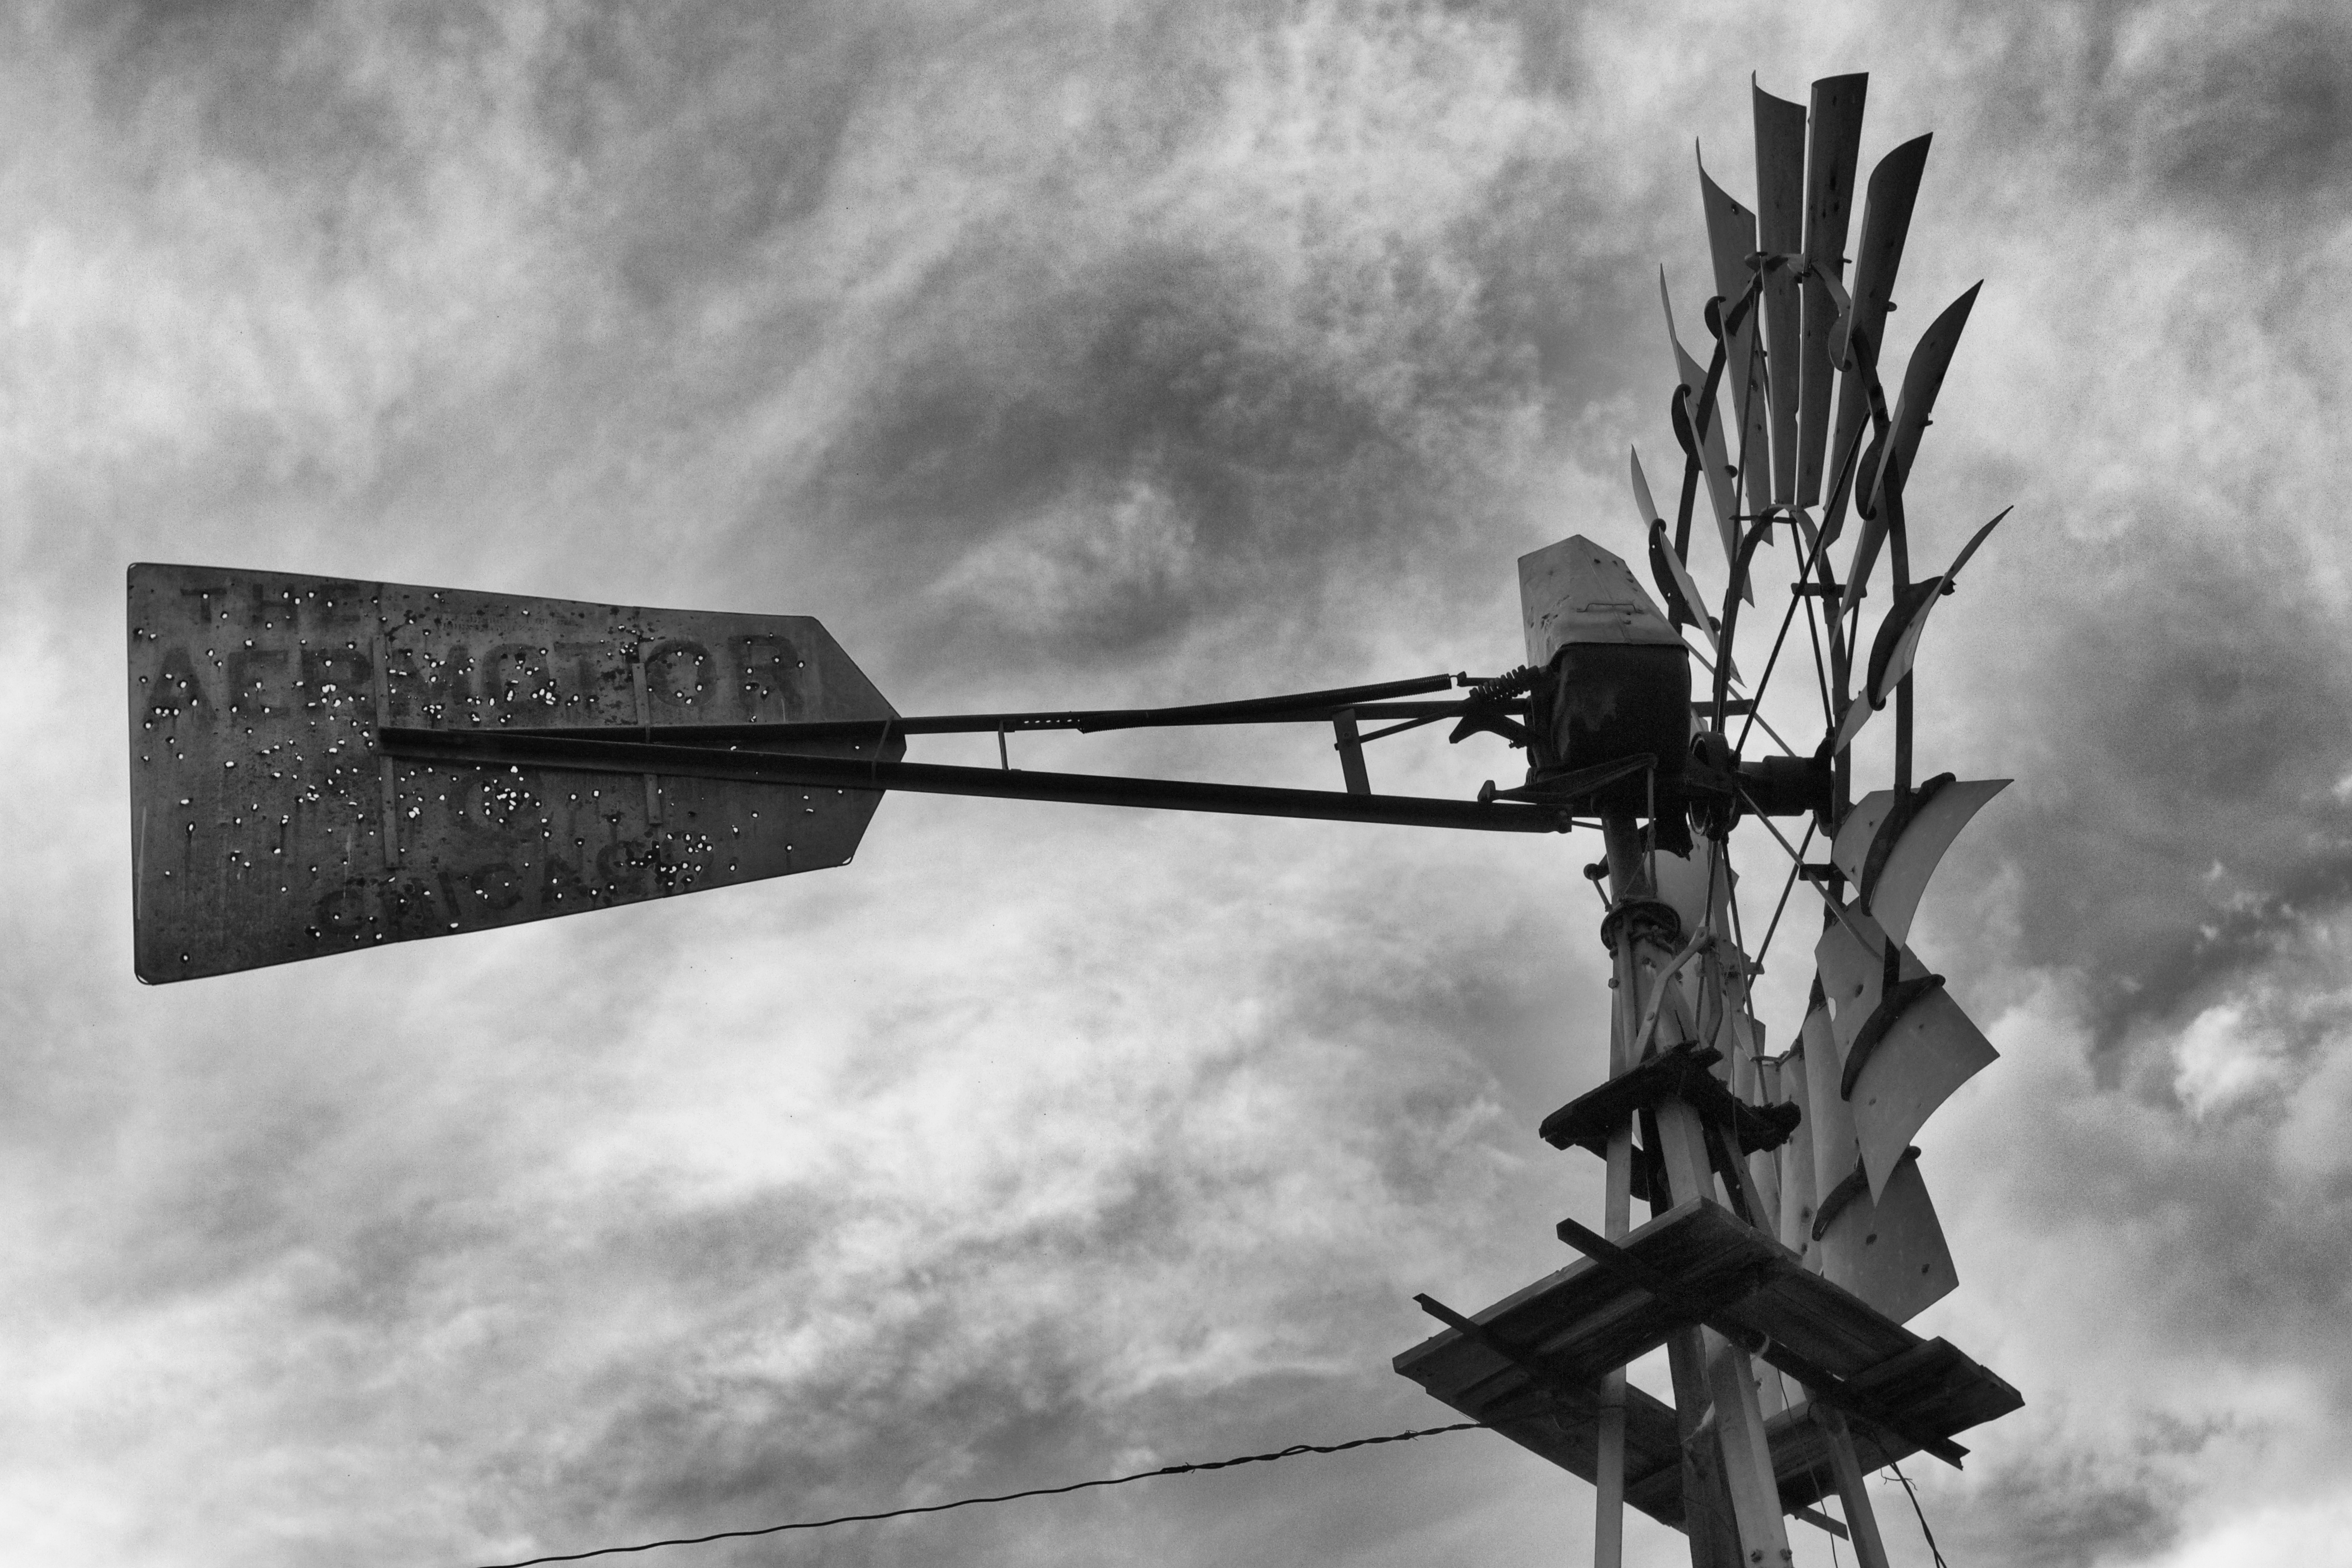
black and white, sky, white, windmill, aircraft, vehicle, aviation, black, monochrome, bw, 2013365, monochrome photography, atmosphere of earth